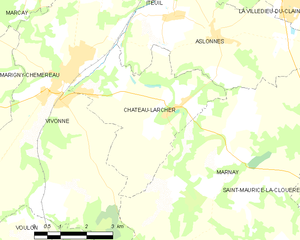
Carte des communes françaises Château-Larcher